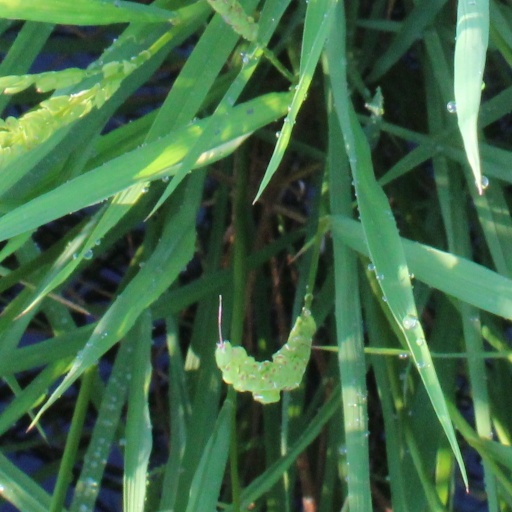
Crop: rice